Dōmei Tsushin

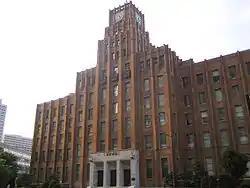
The headquarters of Domei Tsushinsha, in Chiyoda, Tokyo.

Dōmei was the result of years of efforts by Japanese journalists and business leaders to create a national news agency in Japan that could compete with (and if necessary counter) Reuters and other internationally recognized news agencies on a global basis.